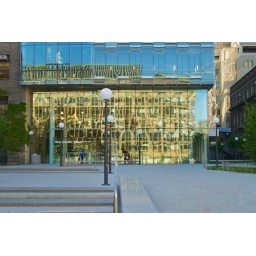
I like the reflection in the glass - it is of the Board of Education building in the next photo.